Bryan Procter

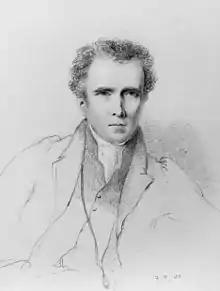
Bryan Waller Procter in an 1830 portrait by William Brockedon

Bryan Waller Procter (pseud. Barry Cornwall) (21 November 17875 October 1874) was an English poet who served as a Commissioner in Lunacy.